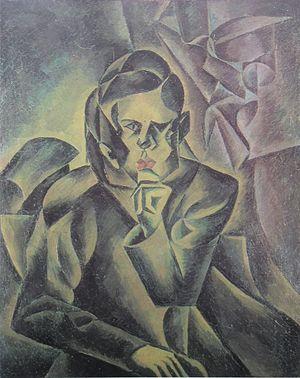
Jan Zrzavý, né le 5 novembre 1890 à Okrouhlice et mort le 12 octobre 1977 à Prague, est un peintre tchécoslovaque.